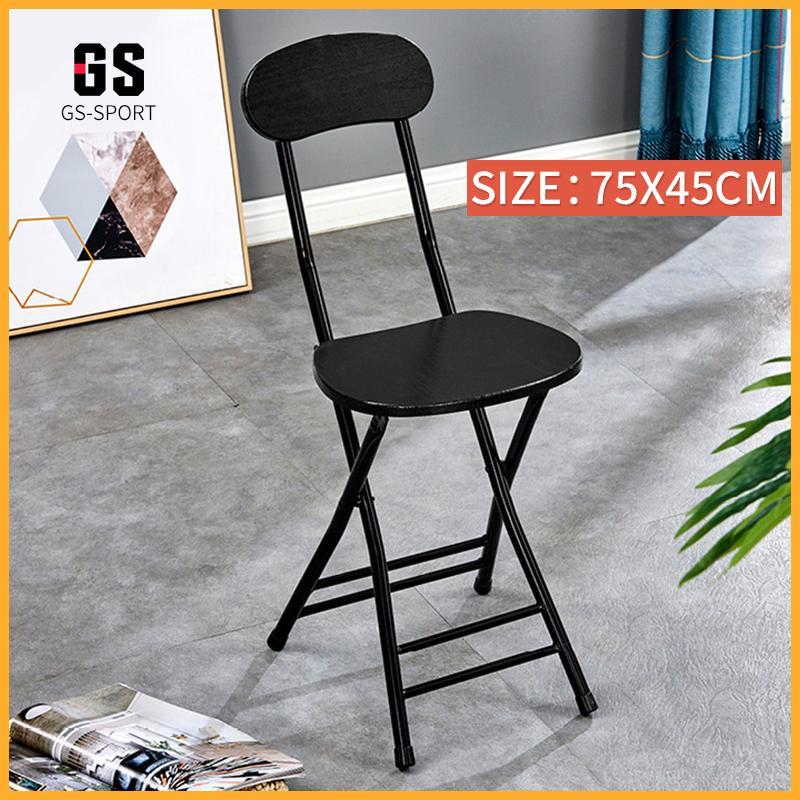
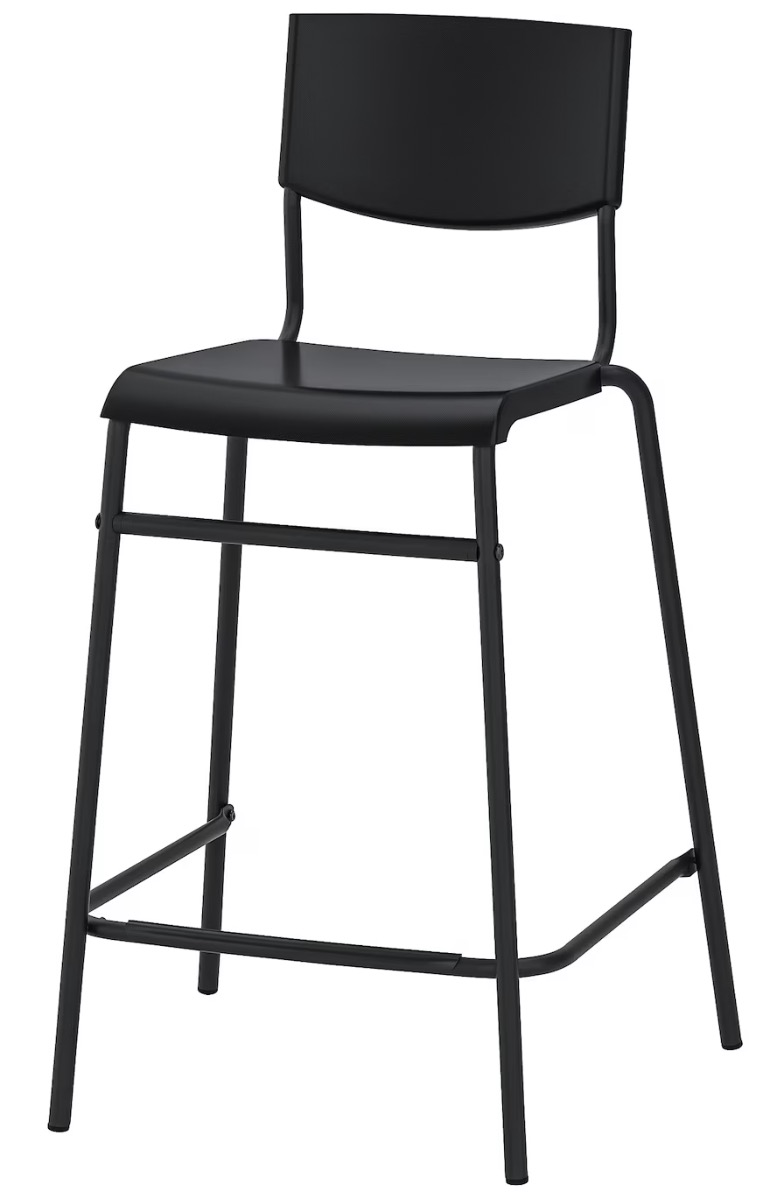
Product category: stool
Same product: no